Question: What kind of table is this?
Tambaya: Wanne irin tebur ne wannan?
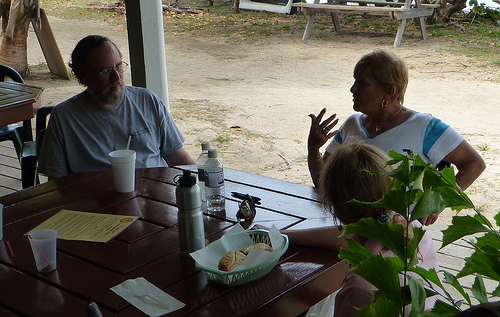
Answer: Picnic.
Amsa: Fikinik.